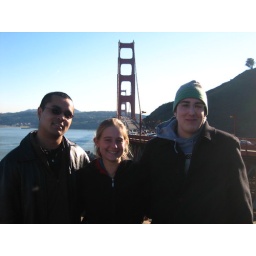
jorge, me and sean by the golden gate bridge